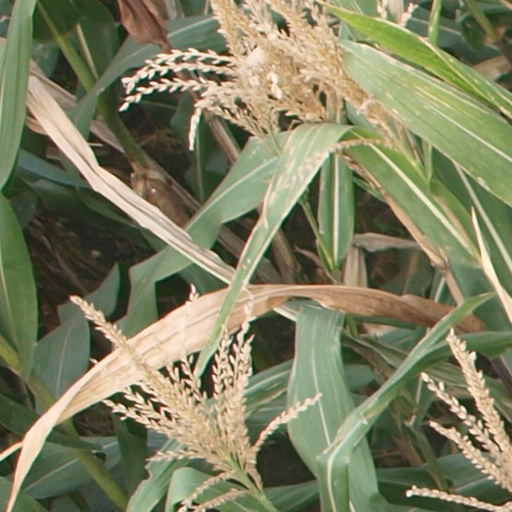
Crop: maize; corn